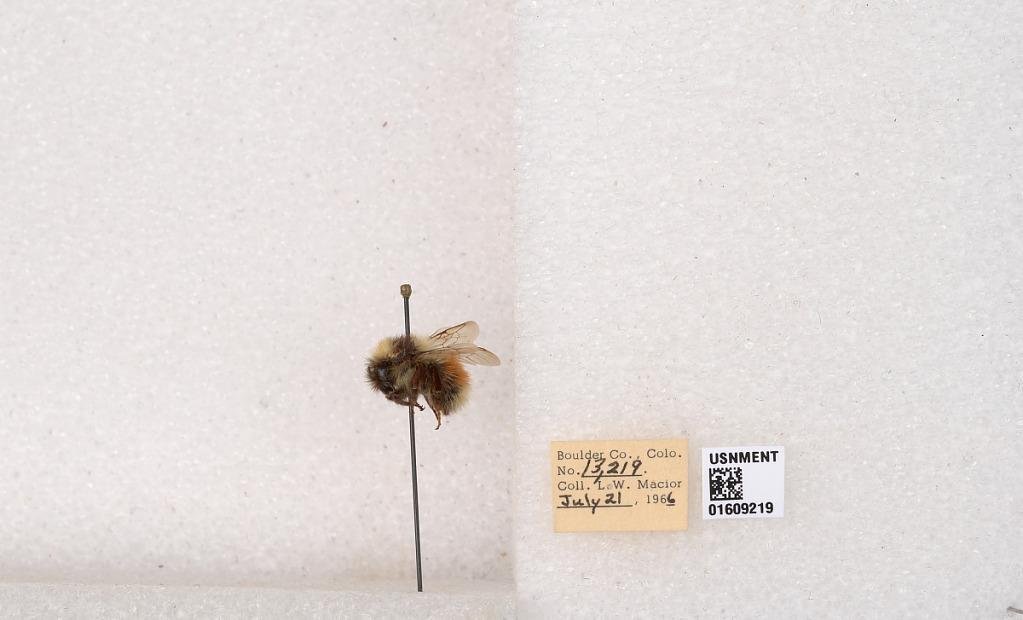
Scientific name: Bombus (Pyrobombus) sylvicola Kirby
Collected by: L. Macior
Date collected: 1966-7-21
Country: United States
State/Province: Colorado
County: Boulder
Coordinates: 40.0163, -105.294